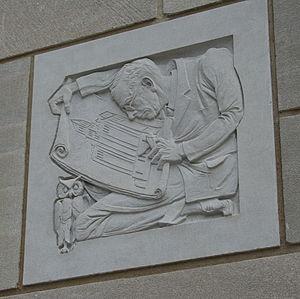
Henry Stanley Plummer, né le 3 mars 1874 à Hamilton, Minnesota et mort le 31 décembre 1936 à Rochester, Minnesota est un médecin américain. Interniste et endocrinologue de renom, il a joué un rôle majeur dans la fondation et l'épanouissement de la Mayo Clinic.